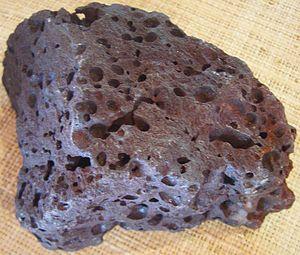
L'armalcolite est un corps chimique minéral constitué d'un titanate de fer et de magnésium, de formule brute (Mg²⁺, Fe²⁺)₁ ou Ti₂O₅ ou encore.
La Cité du Volcan, appelée Maison du Volcan de sa création en 1992 jusqu'en 2011, est un musée de l'île de La Réunion, département d'outre-mer français dans le sud-ouest de l'océan Indien. Il est installé à Bourg-Murat, village de la Plaine des Cafres situé dans les Hauts de la commune du Tampon. La Cité du Volcan propose des expositions permanentes sur les différents volcans du monde et en particulier sur le Piton de la Fournaise, le volcan actif de l'île. La Cité du Volcan est l'un des quatre établissements de la Société publique locale Réunion des musées régionaux.
La pointe de la Table est le principal cap marquant le sud-est de l'île de La Réunion, département d'outre-mer français dans l'océan Indien. Situé sur le territoire communal de Saint-Philippe par 21°19'50" de latitude sud et 55°48'32" de longitude est, il a été formé par plusieurs éruptions du Piton de la Fournaise, la plus récente en 1986, et est accessible depuis la route nationale 2 par la route forestière 3 de Takamaka.